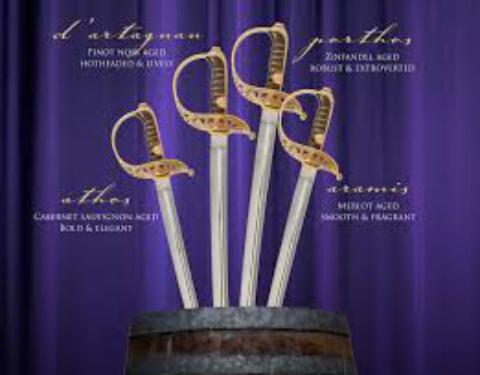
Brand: Crispin Cider
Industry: Food